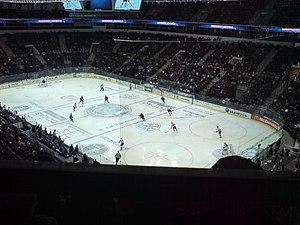
Le 78ᵉ championnat du monde de hockey sur glace s'est disputé en Biélorussie du 9 mai au 25 mai 2014 dans la ville de Minsk.
La Minsk-Arena est une salle omnisports située à Minsk en Biélorussie. Principalement utilisée pour le hockey sur glace, elle fait partie d'un complexe sportif comprenant également un vélodrome de 2 000 places et une patinoire de vitesse couverte pouvant accueillir plus de 3 000 spectateurs.